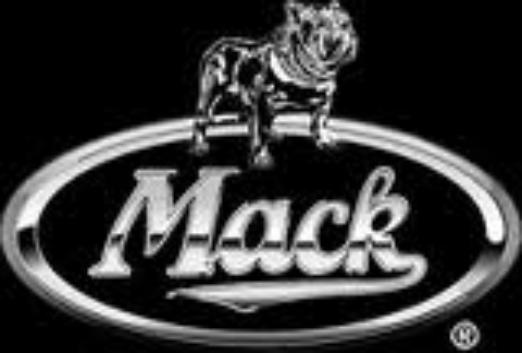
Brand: Mack & Dave's Department Store
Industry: Others